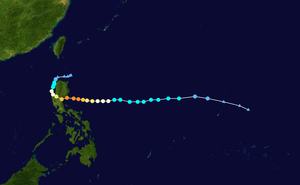
La saison 2015 des cyclones tropicaux dans l'océan Pacifique est une saison légèrement au-dessus de la moyenne qui a produit 40 dépressions tropicales dont 24 tempêtes tropicales et 21 typhons. La saison s'est déroulée tout au long de l'année 2015, bien que la plupart des cyclones tropicaux se soient développés de juillet à octobre. La première tempête de la saison, Mekkhala, s'est développée le 15 janvier, tandis que la dernière tempête de la saison, Melor, s'est dissipée le 17 décembre. La saison est marquée par le nommage d'au moins un système tropical chaque mois, une première depuis 1965, et par l'enregistrement d'un grand nombre de typhons des catégories 4 et 5. L'énergie des cyclones accumulée, la deuxième plus élevée depuis les années 1970, a été attribuée en partie au réchauffement anthropique.